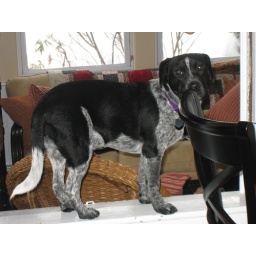
Lucy in the kitchen window